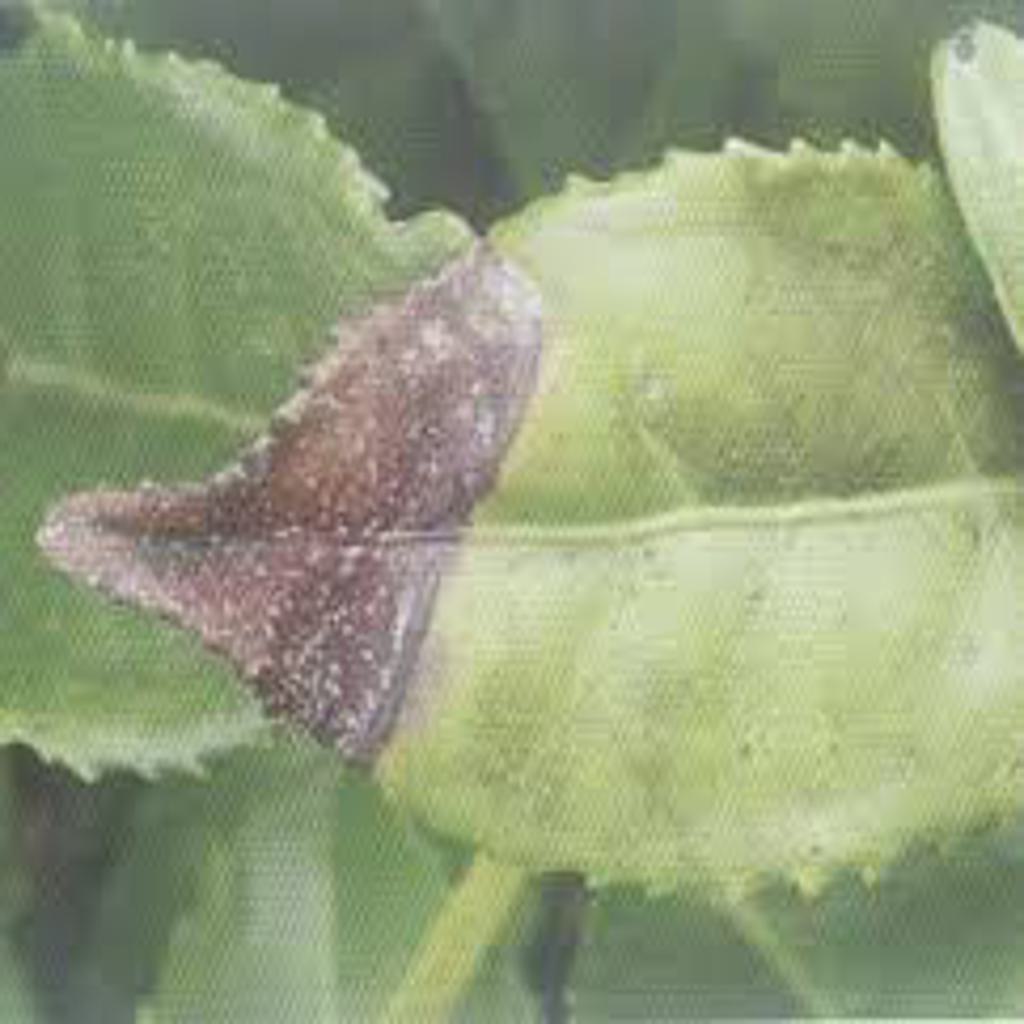
Label: Tea red leaf spot